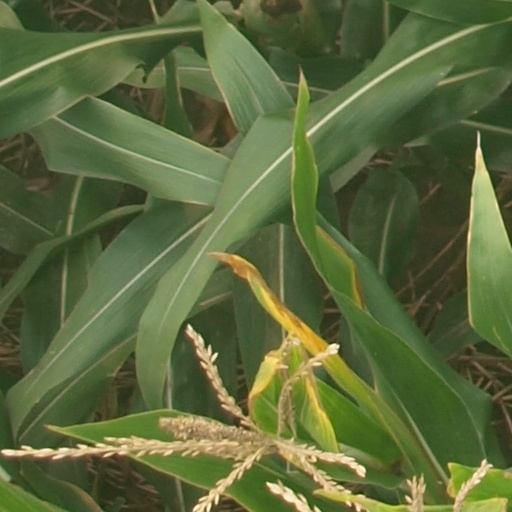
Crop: maize; corn